Diego Milito

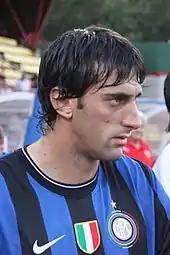
Milito in Inter (2009)

The consistency which Milito had shown at his previous clubs was sustained throughout his debut season at Inter, and after the first few matches, he had established himself as a key contributor to the squad. On 30 October, in a 5–3 home victory against Palermo, Milito, who had returned from an injury, came off the bench to make the result safe, scoring Inter's fifth goal. In the next game, against Livorno, he scored another goal, taking his strike rate up to seven goals in nine league matches. Three days later, on 4 November, he scored his first goal in the UEFA Champions League in a 2–1 Group Stage win over Dynamo Kyiv; it was the equaliser which led to Wesley Sneijder's game-winner in the 89th minute. On 24 February, in another Champions League match, this time in a 2–1 Round of 16 win against Chelsea, he scored another important goal, his second in the competition. Four days later, Milito netted the matchwinner which gave Inter Milan a 3–2 victory at Udinese, in a thrilling win for the "Nerazzurri". On 27 March, after missing a 3–0 win over Livorno with a hamstring problem, Milito returned for a crucial battle at title contenders Roma, where he scored one goal in a 2–1 loss. On 31 March, in a 1–0 Champions League quarter-finals win against CSKA Moscow, he scored the winning goal. Milito scored a vital goal and assisted twice in a 3–1 home win against Barcelona in the team's first leg semi-final win.